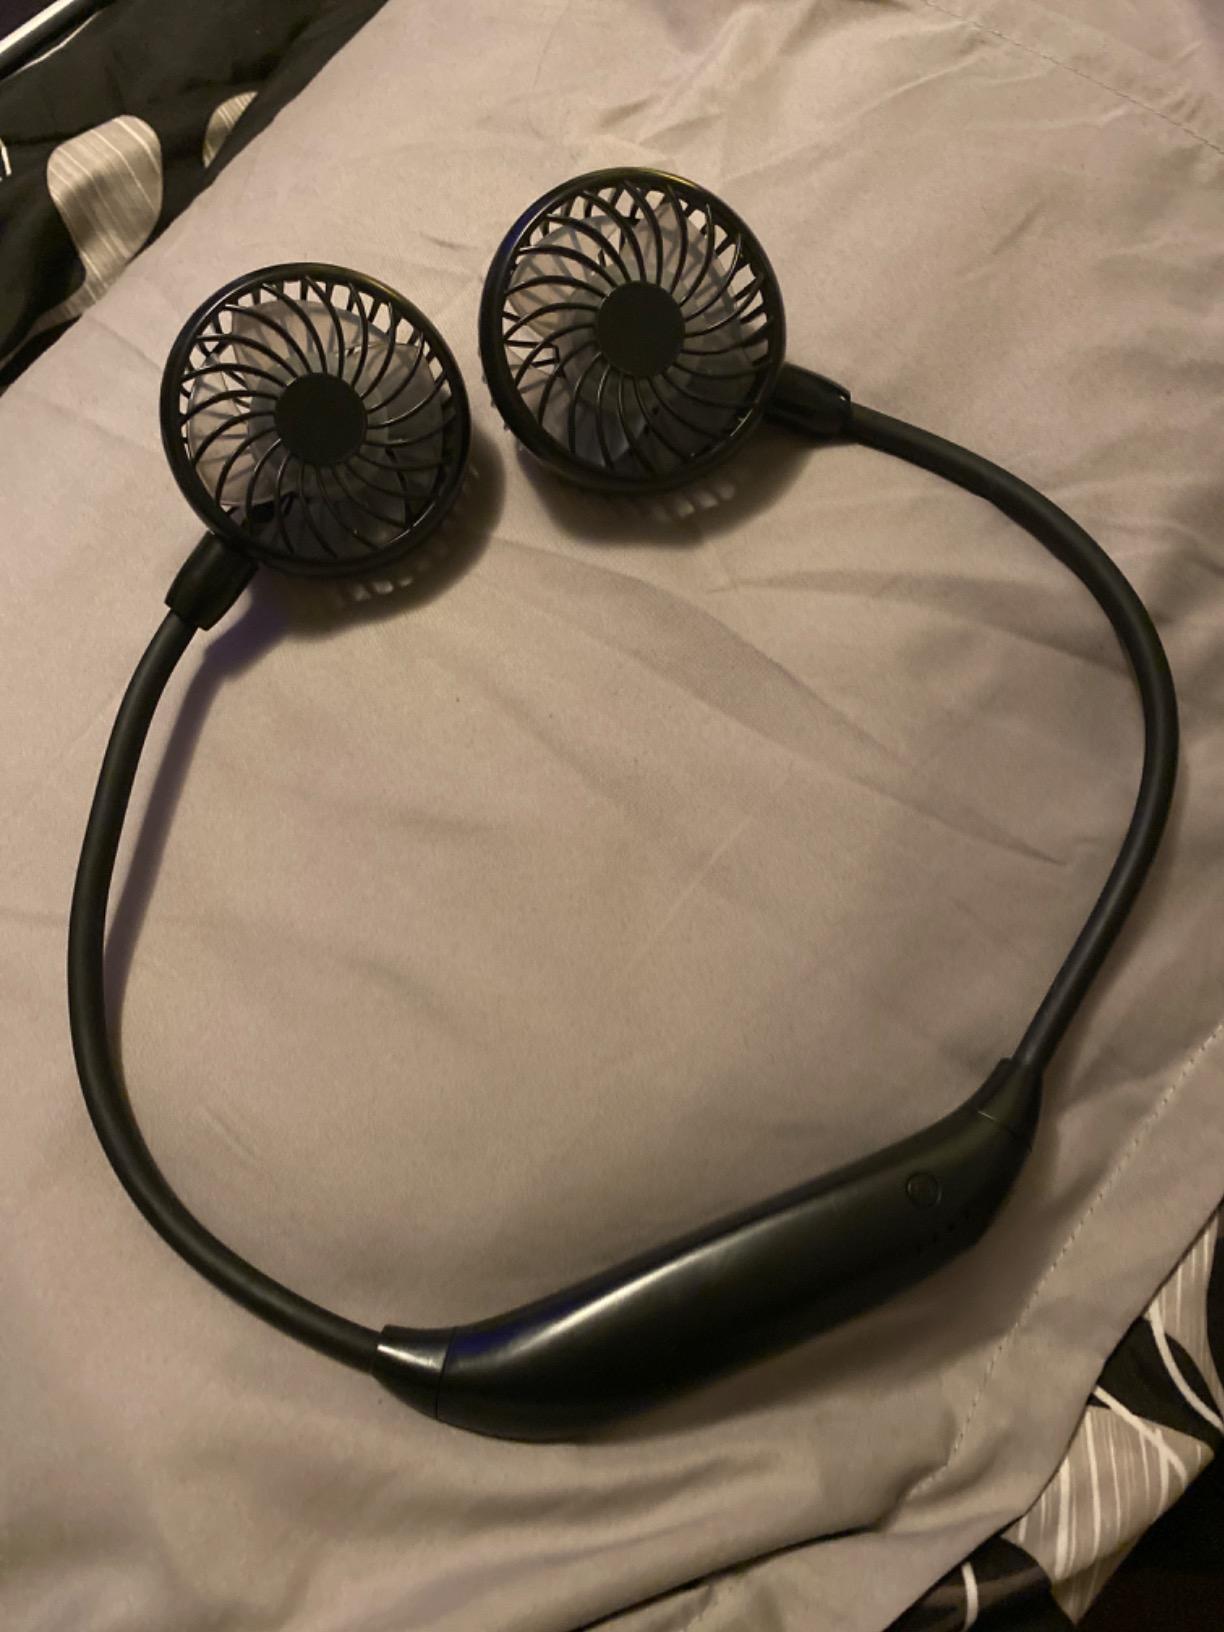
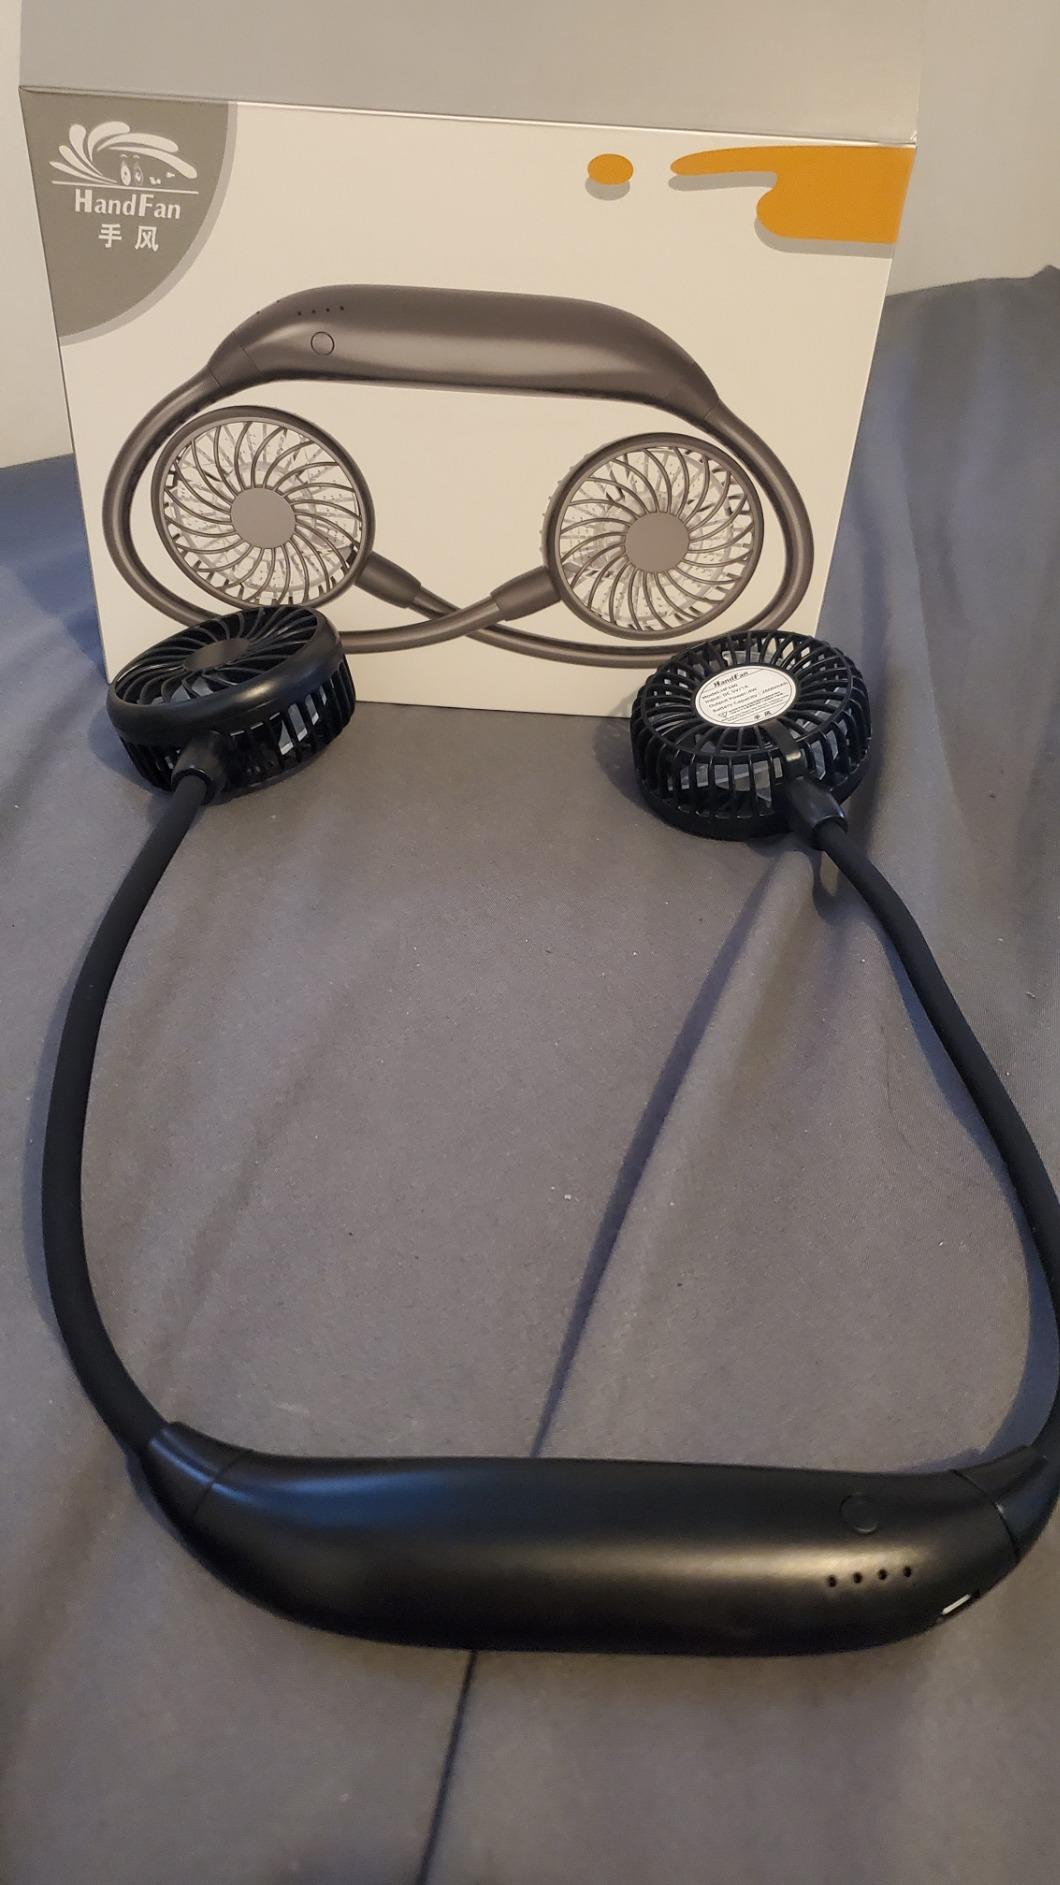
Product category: fan
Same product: yes